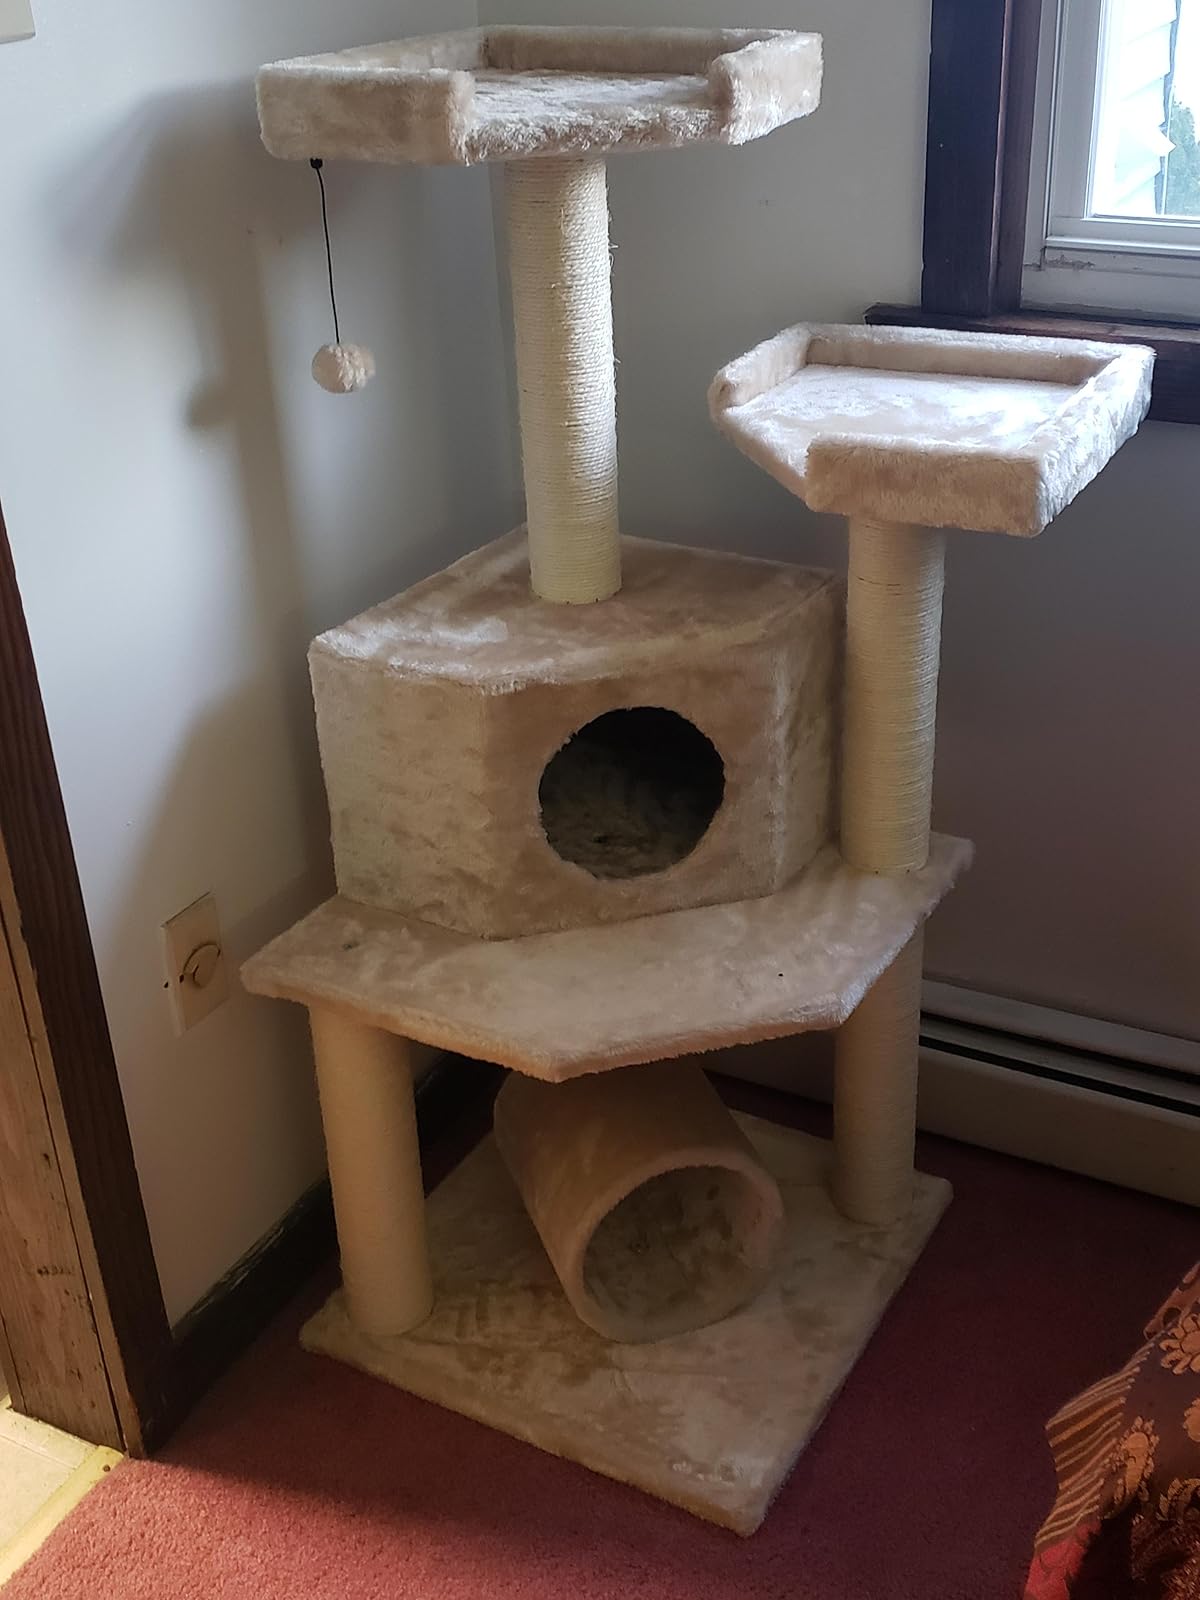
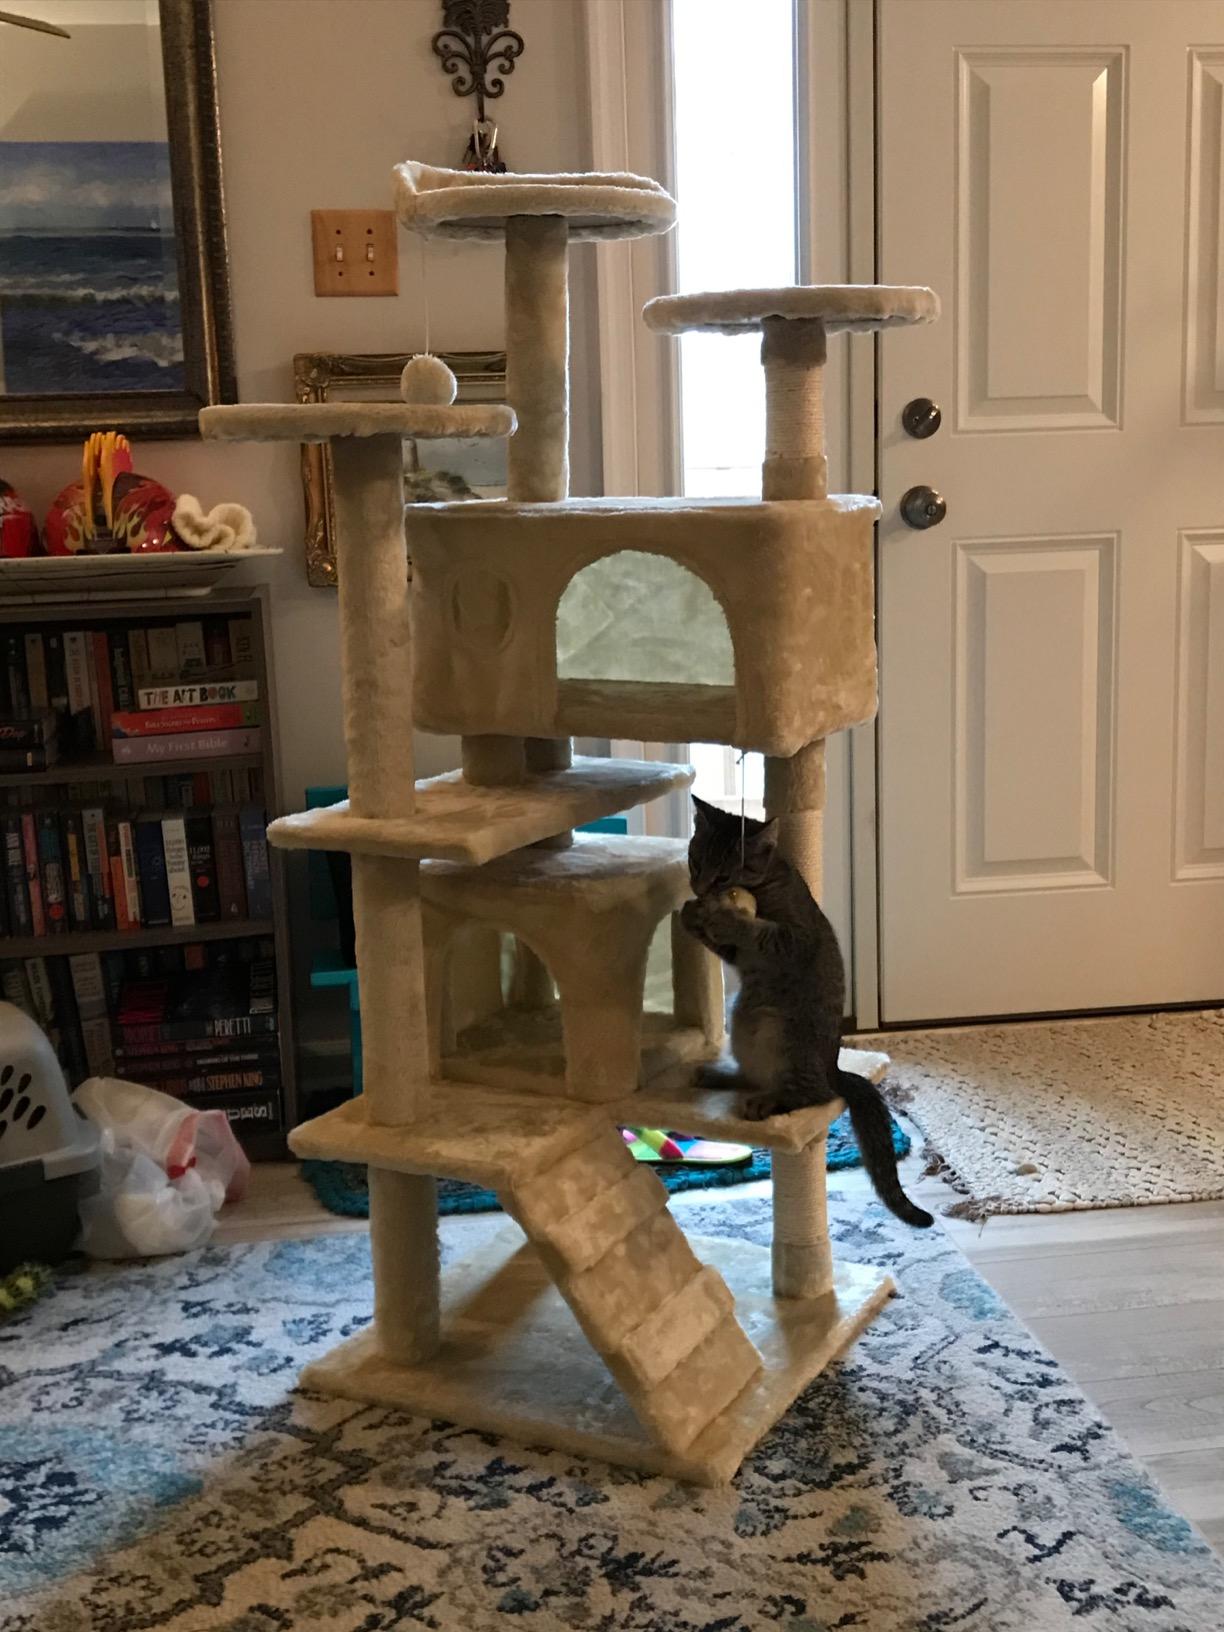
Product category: items_cat tree
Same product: no